Canadian Grand Prix

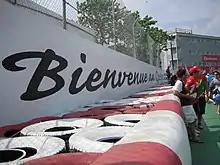
The "Wall of Champions"

The 2011 Canadian Grand Prix became the longest ever Formula One race to date; rainstorms delayed the race for hours; but when it got going again Briton Jenson Button stormed through the field from last place after the restart on lap 41 and caught German leader Sebastian Vettel; whom he forced into making a mistake, passed the Red Bull driver and the Briton took victory, in what he described as "my best ever race". The 2013 Canadian Grand Prix saw Vettel dominate in his Red Bull, but it was also to see the first Formula One-related fatality in 12 years. Thirty-eight-year-old track marshal Mark Robinson was run over by a recovery vehicle, and the accident happened while marshals were removing the Sauber of Esteban Gutiérrez after the Mexican had spun off during the closing stages of the race. Robinson died later in hospital and became the first track-side death in Formula One since that of marshal Graham Beveridge at the 2001 Australian Grand Prix.